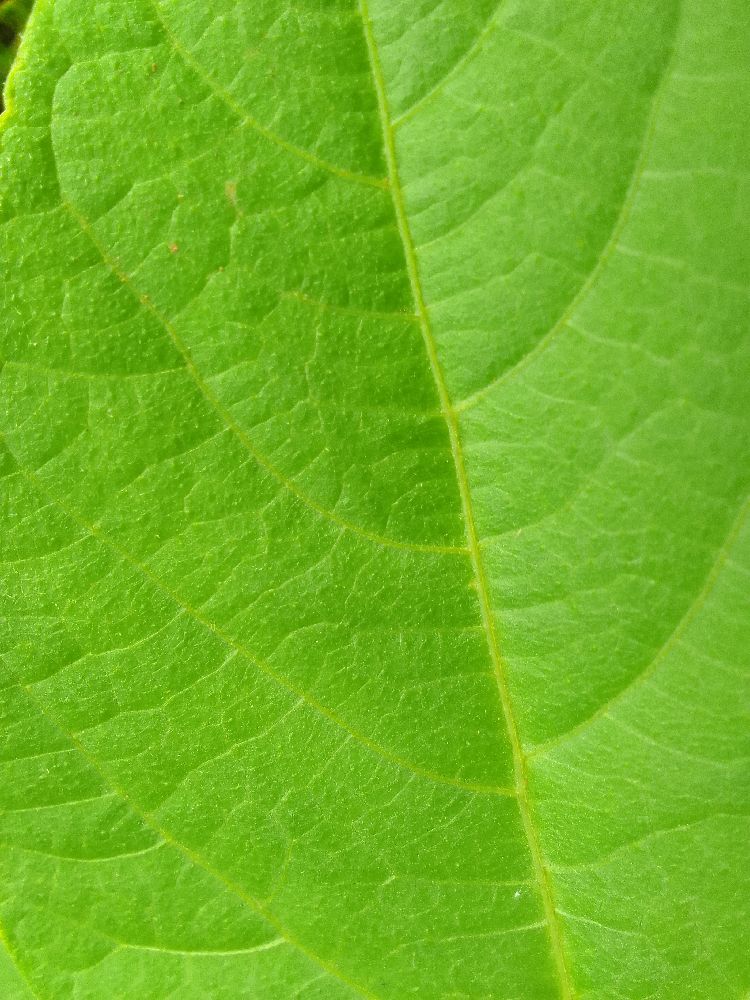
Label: healthy